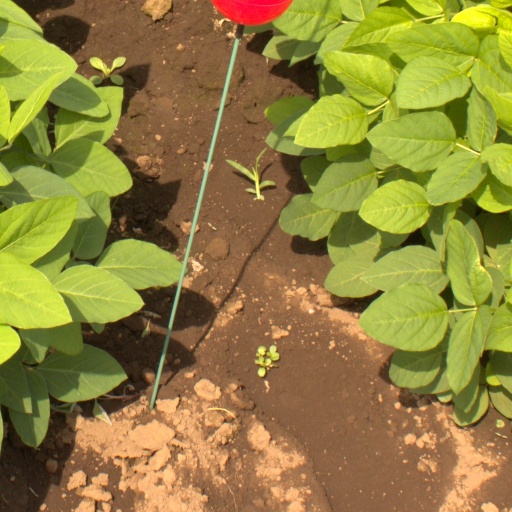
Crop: soybean